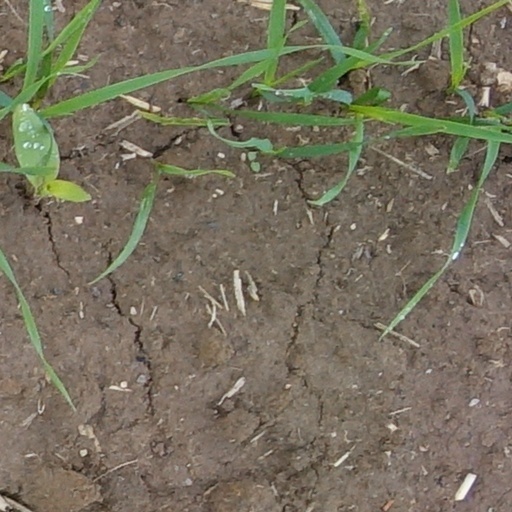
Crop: wheat